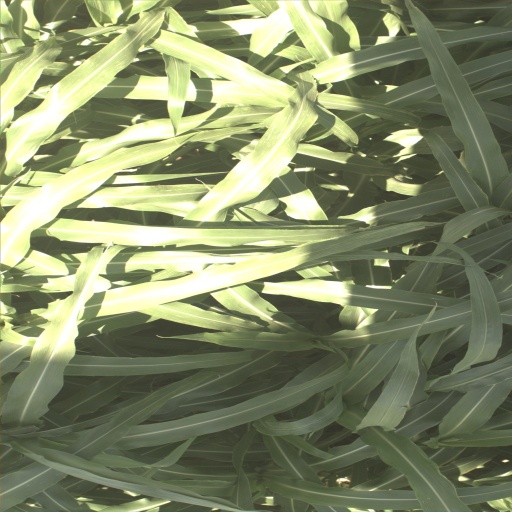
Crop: sorghum